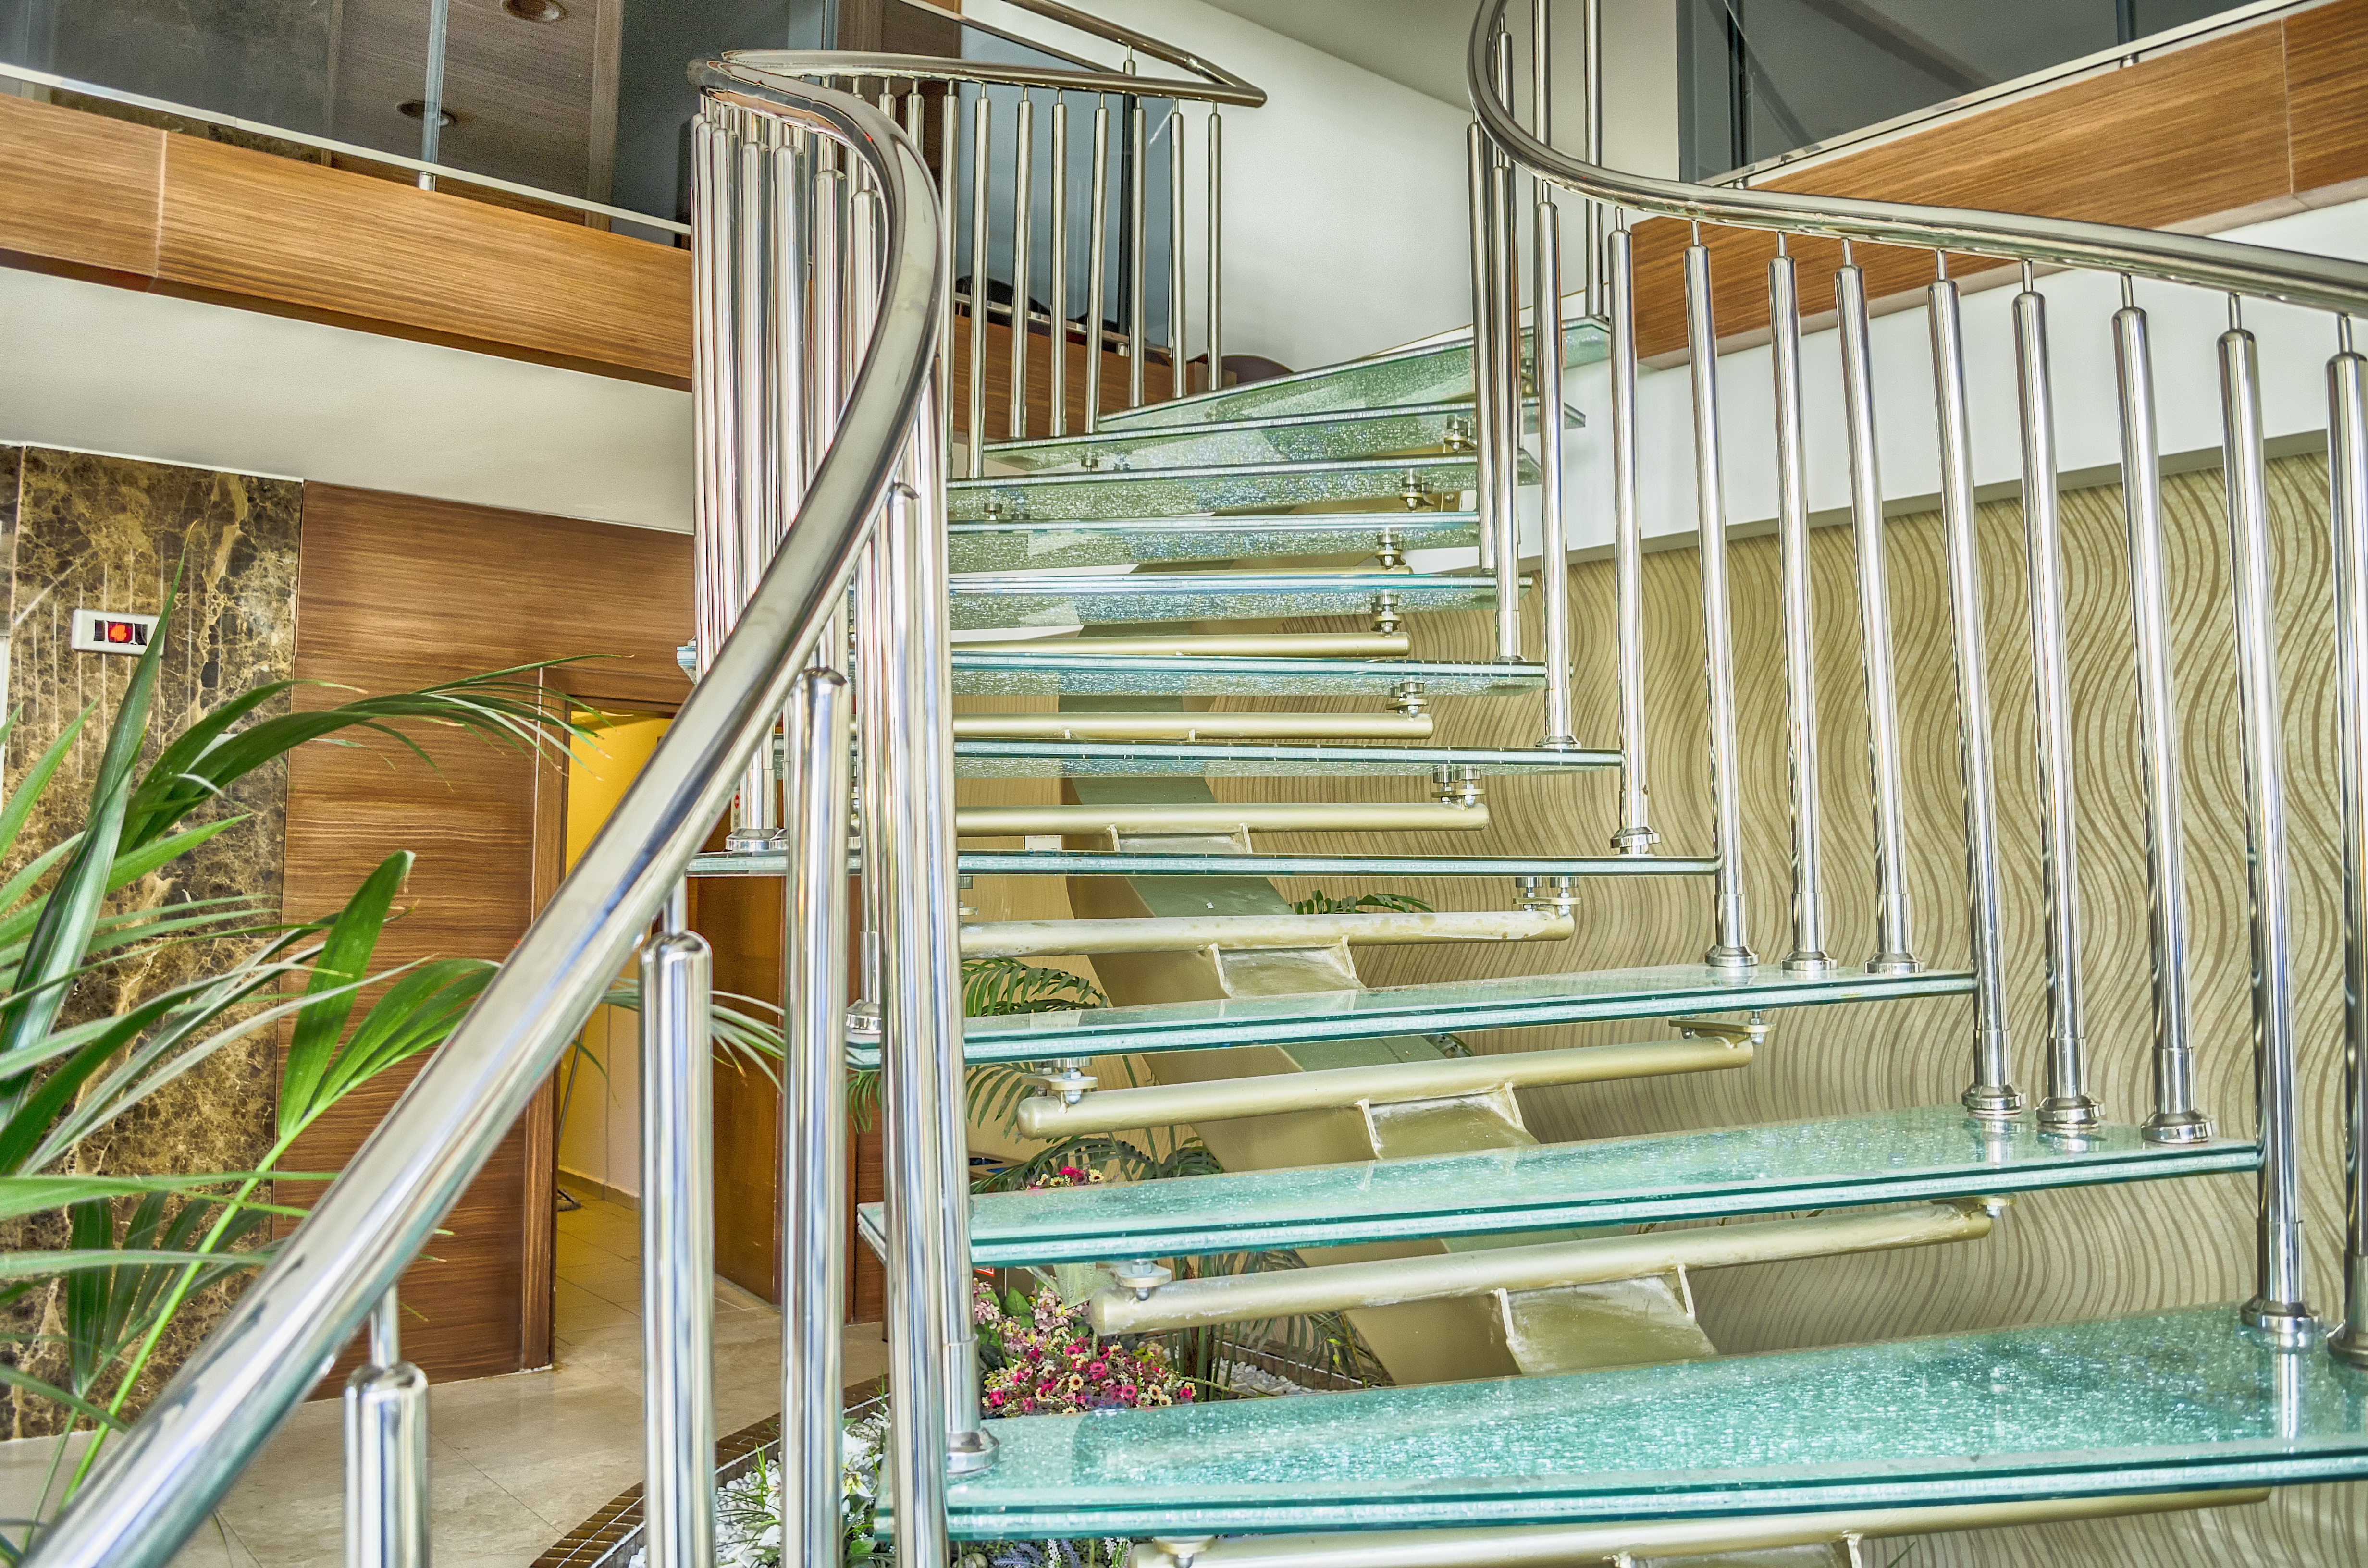
architecture, glass, building, construction, modern, handrail, design, stairs, elegant, ramp, works, limit, daylighting, baluster, glass stairs